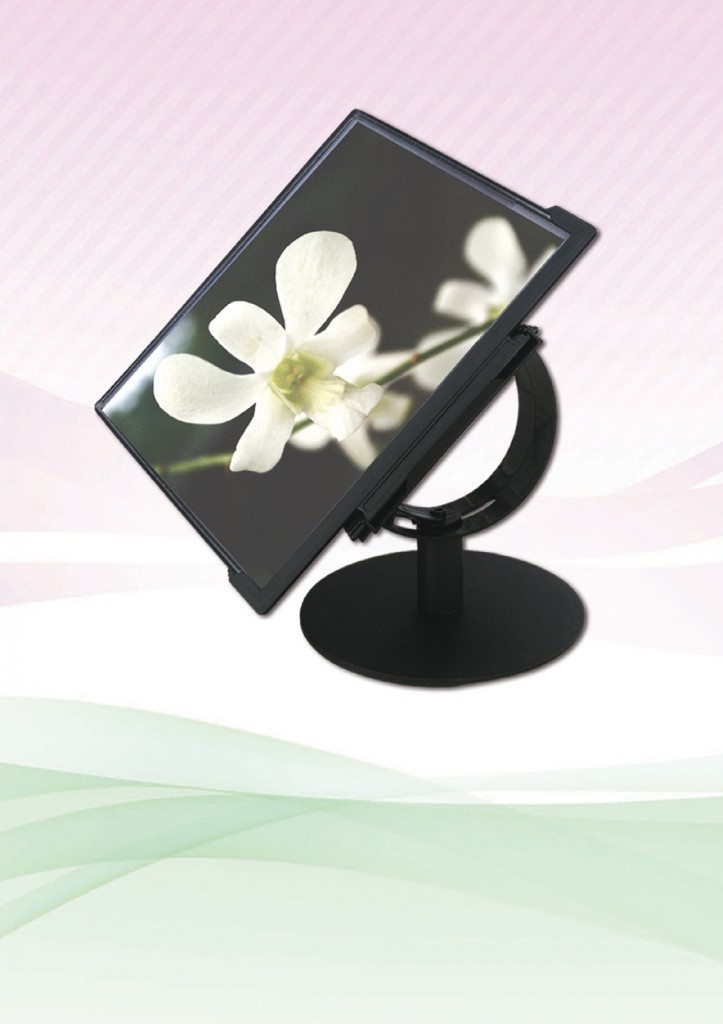
Desktop Menu Book
Brand: AbrandZ
Desktop Menu Book The Desktop Menu Book is an essential tool for any establishment that requires the effective display of literature. Ideal for restaurants, cafes, and hotels, it showcases menus, brochures, and promotional materials in a professional manner. Each stand includes 10 A4 size transparent sleeves, ensuring easy viewing while protecting contents from dust and damage. Its sleek, modern design adds sophistication to any setting, making it a valuable addition to your business. At AbrandZ, we specialize in high-quality corporate gifts, and the Desktop Menu Book exemplifies our commitment to elevating your brand.
Category: Business & Industrial > Hotel & Hospitality > Hospitality Supplies > Underbar Equipment > Menu Displays & Boards